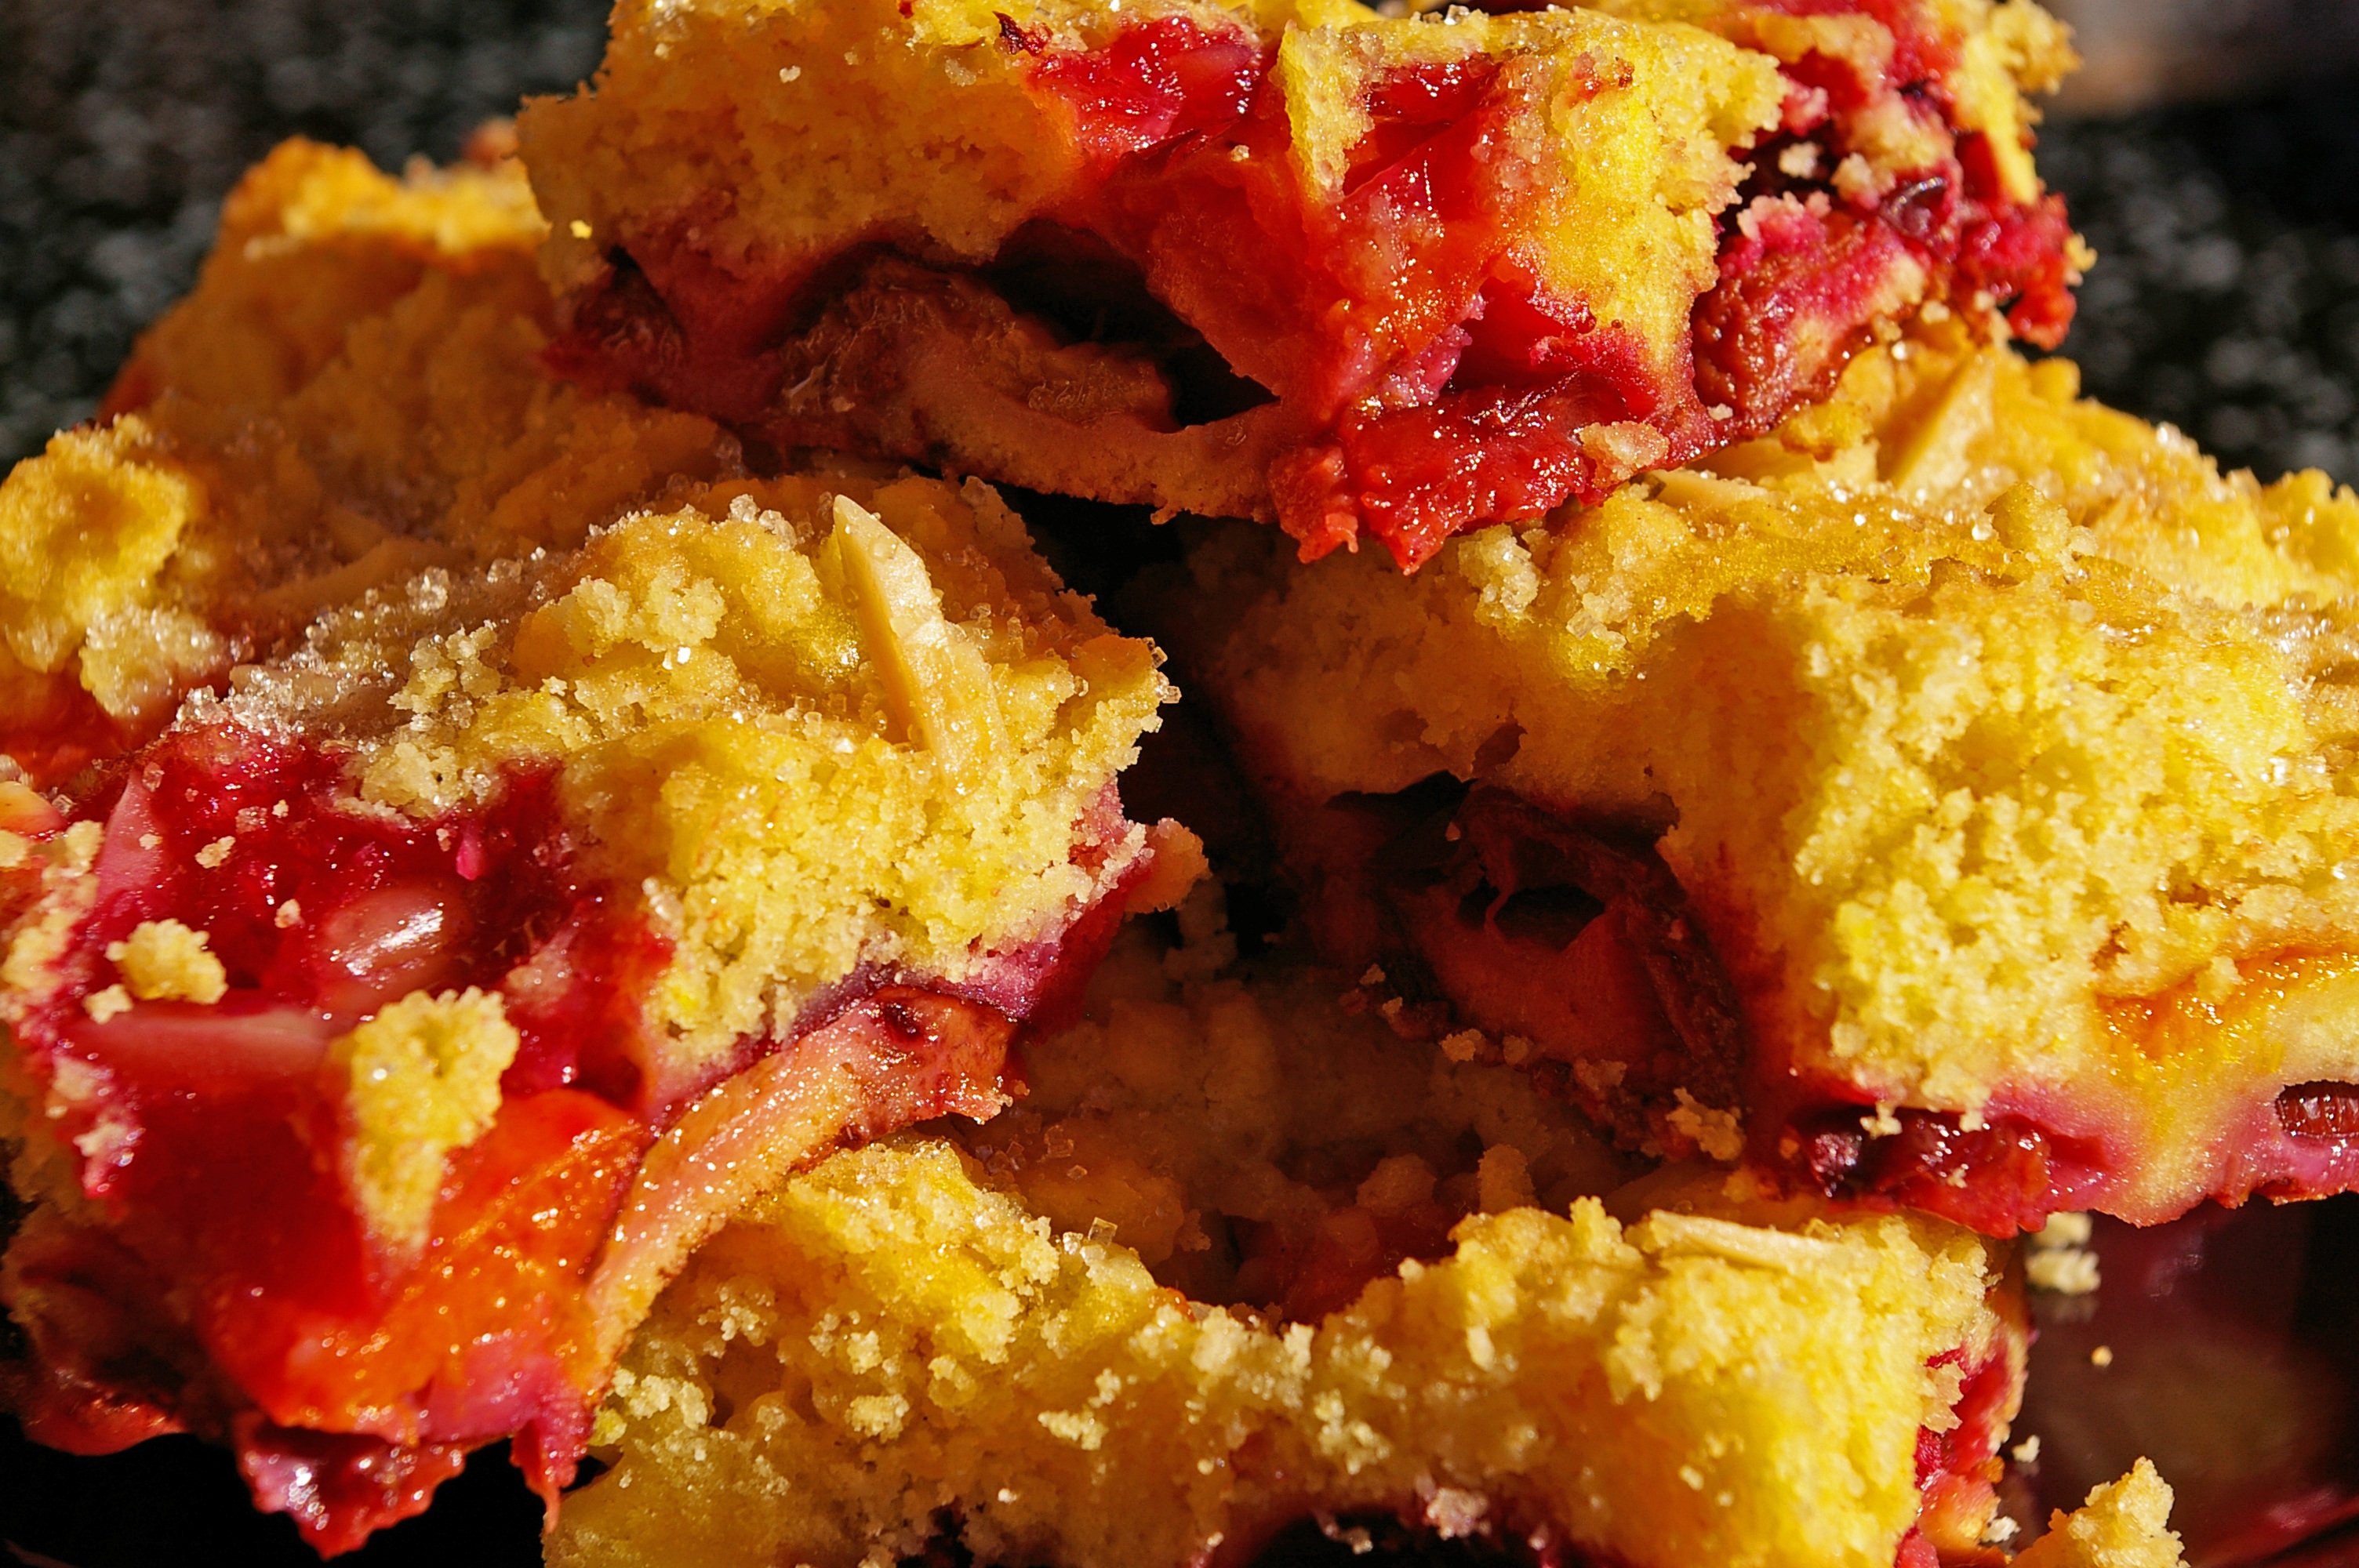
coffee, sweet, dish, meal, food, produce, vegetable, breakfast, dessert, eat, meat, cuisine, delicious, cake, egg, sheet, sweet dish, bake, sugar, fruits, oven, plums, sweetness, benefit from, flour, taste, sheet cake, coffee party, coffee time, sweet food, plum cake, streusel cake, streusel, plum cake with streusel, fried food